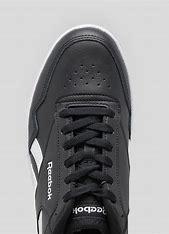
Brand: Reebok
Model: Royal Techque T